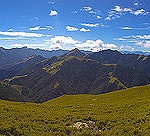
Label: mountain